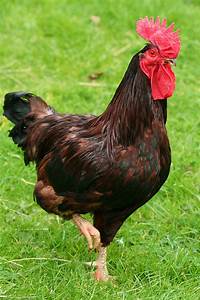
Label: gallina